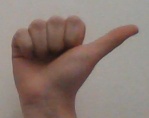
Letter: dhad